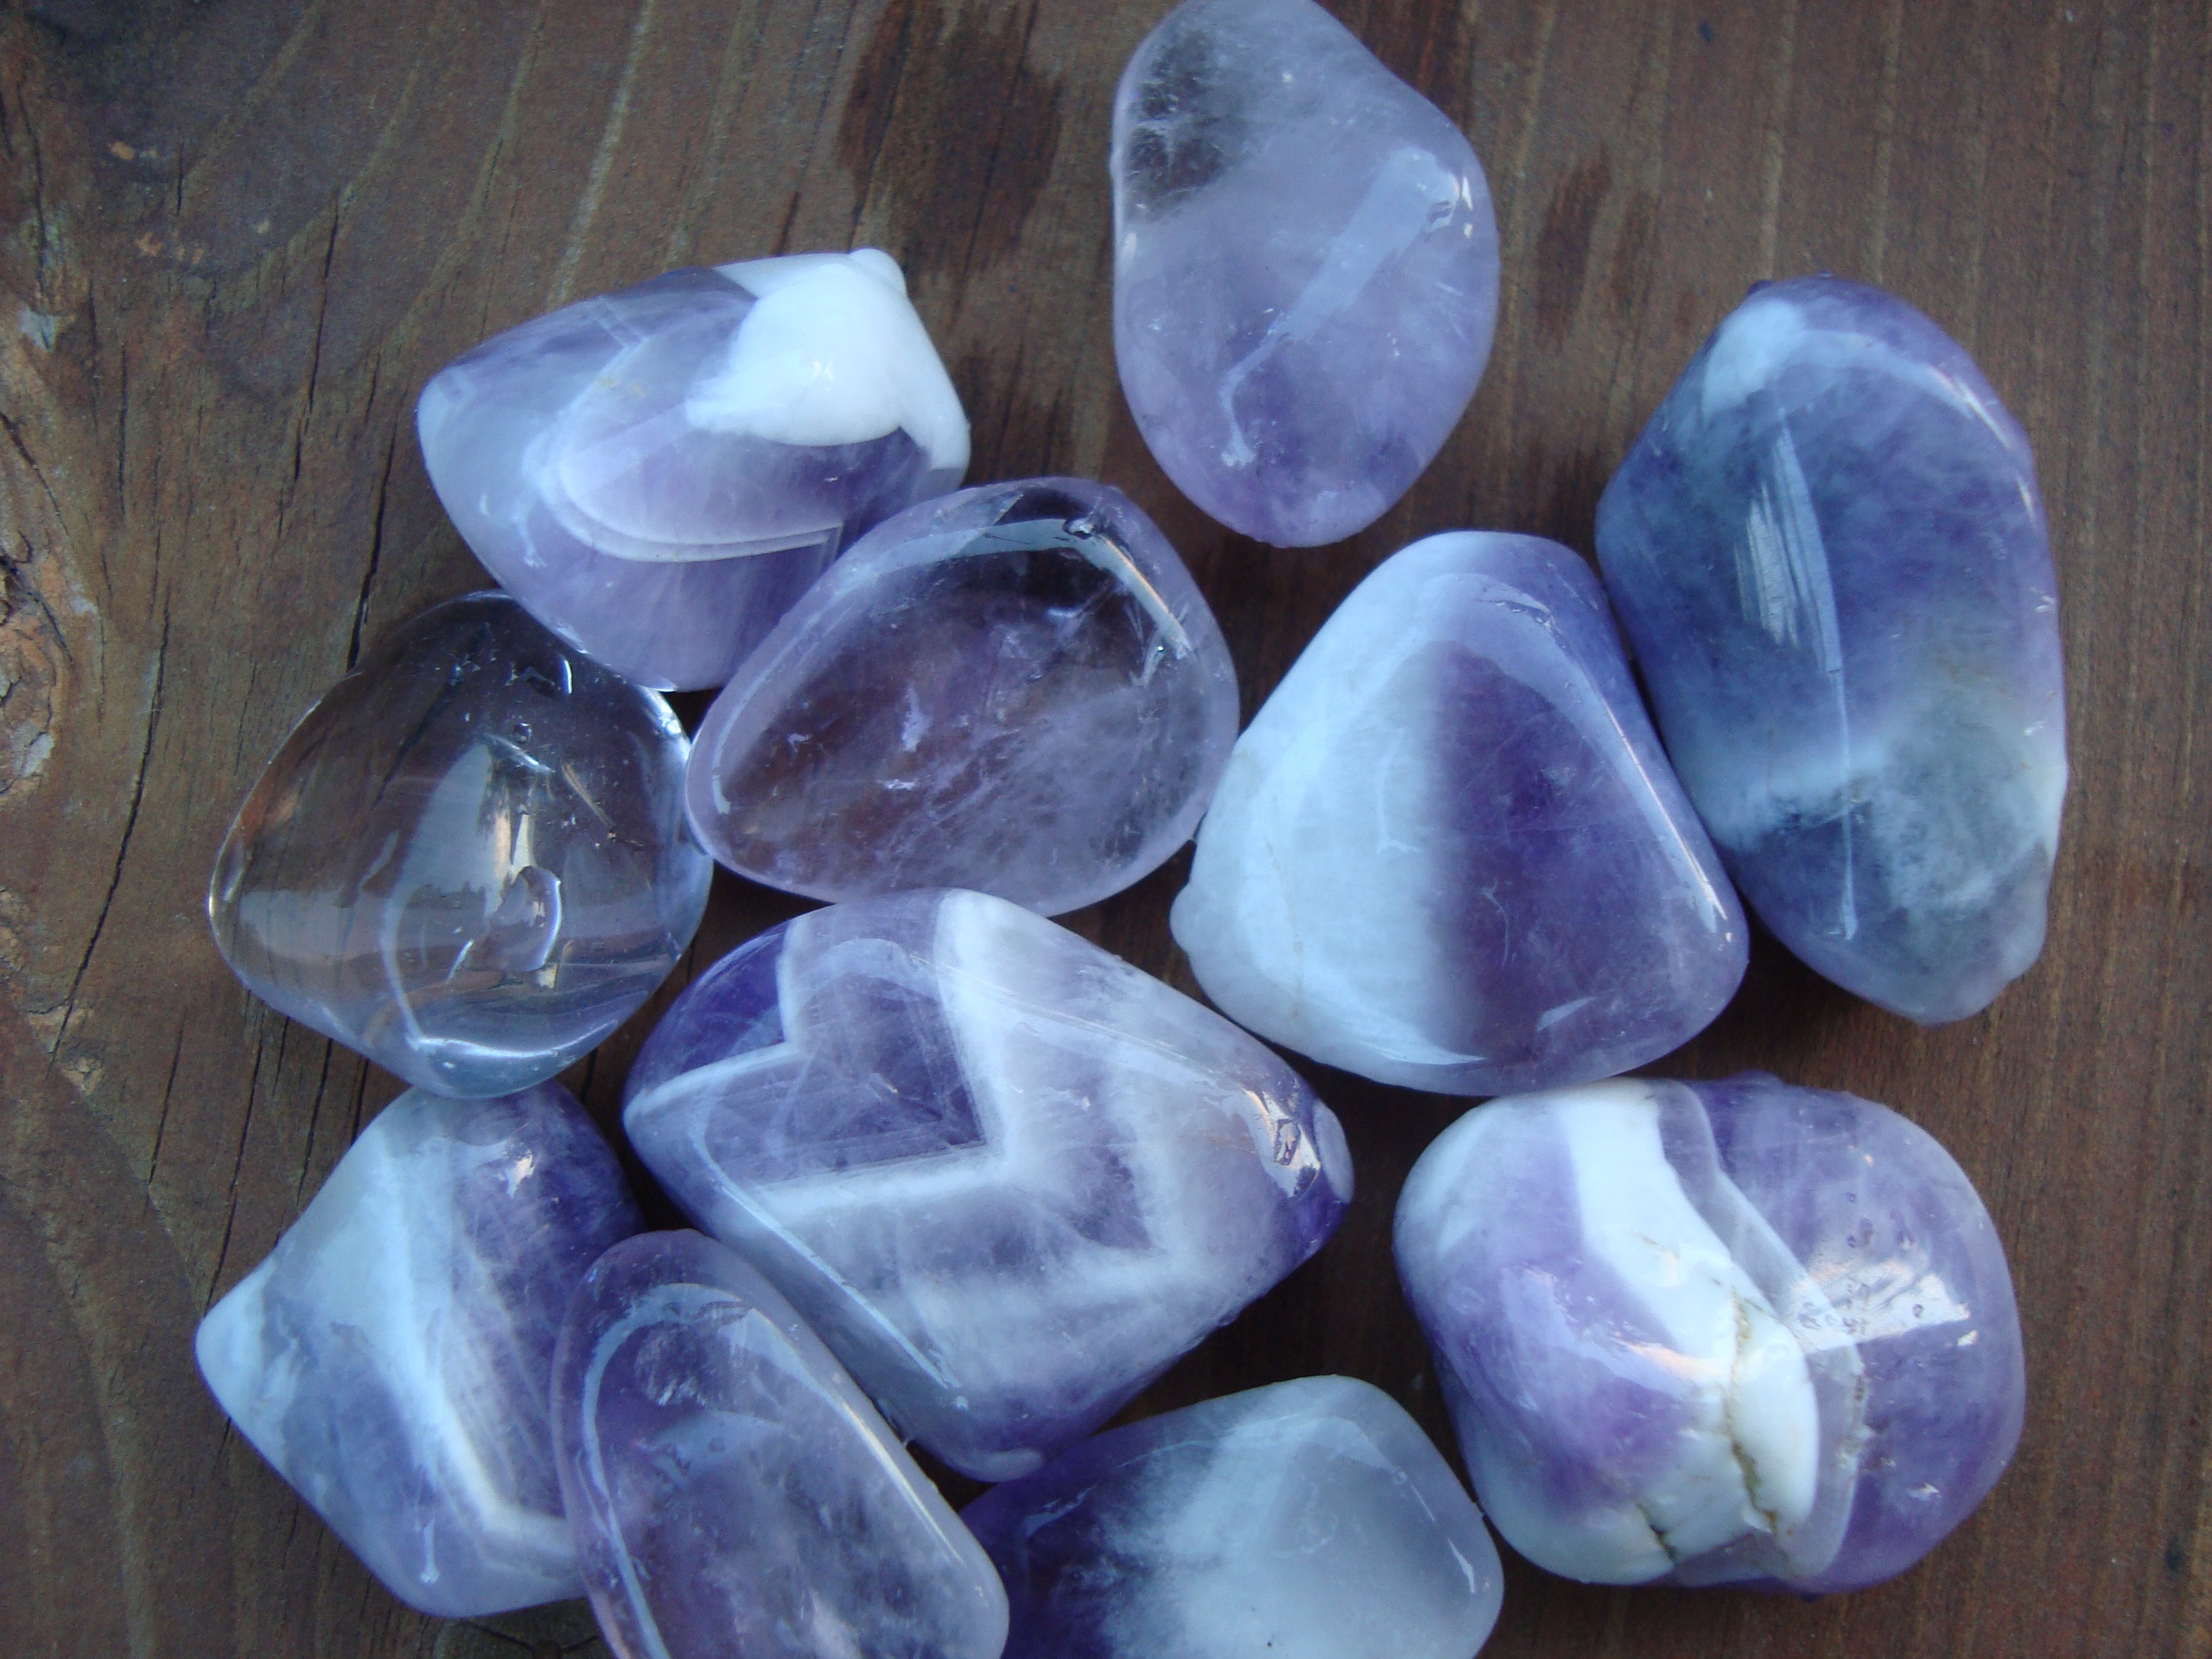
rock, petal, blue, jewellery, stones, amethyst, crystal, gemstone, mineral, crystals, fashion accessory, amathyst